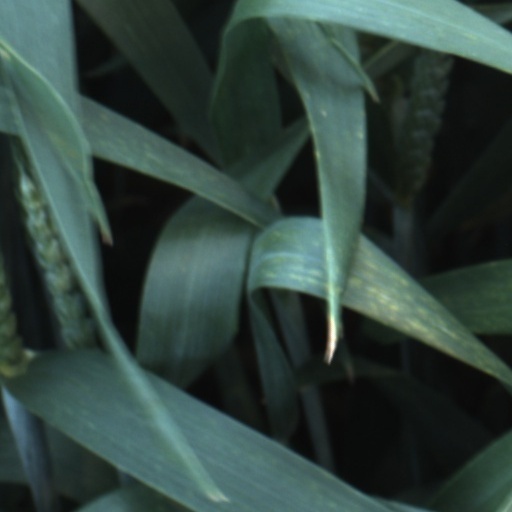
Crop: wheat